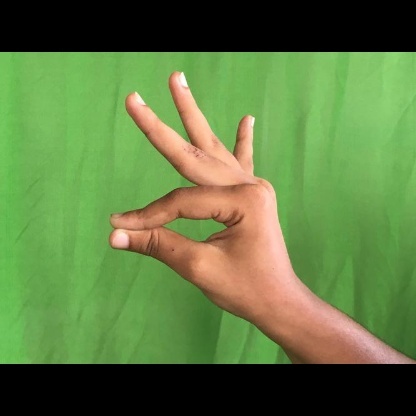
Mudra: Hamsasyam